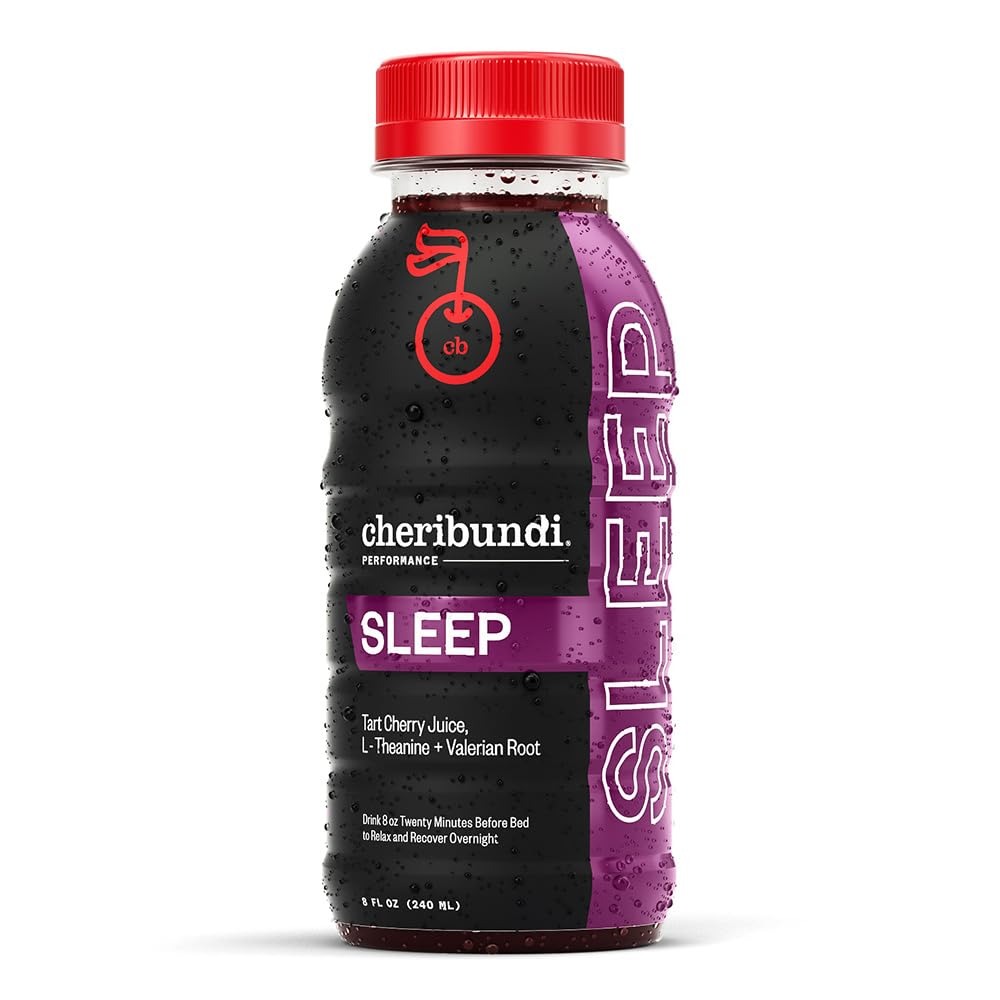
Item Name: Cheribundi SLEEP Tart Cherry Juice - Tart Cherry Juice Formulated for Deeper Sleep - Pro Athlete Workout Recovery - Fight Inflammation and Support Muscle Recovery - Post Workout Recovery Drinks for Runners, Cyclists and Athletes -8 Fl Oz (Pack of 24)
Bullet Point 1: SLEEP & NIGHTTIME RECOVERY: Our Cheribundi Sleep blend is a tart cherry juice made from the juice of 40 tart cherries per 8oz serving. With added L-theanine and valerian root, this tart cherry juice has no added sugar and helps you relax, sleep deeper, and recover overnight. It’s non-GMO, not from concentrate, supporting nighttime recovery and muscle repair while you rest.
Bullet Point 2: PROMOTES RESTORATIVE SLEEP: Tart cherries are superfruits that naturally contain melatonin, which supports better sleep excellence. Our Cheribundi Tart Cherry Juice helps you fall asleep faster and enjoy deeper rest. This non-habit forming sleep aid enhances muscle recovery and performance, while ensuring you wake up refreshed.
Bullet Point 3: FASTER MUSCLE RECOVERY: Our tart cherry juice recovery formula enhances endurance, promotes quicker healing for better performance, and helps your body absorb nutrients to minimize soreness. With daily consumption, it provides cumulative benefits by continuously reducing muscle discomfort, supporting long-term recovery, and improving overall athletic performance.
Bullet Point 4: BOOST PERFORMANCE & HEALTH: Rich in antioxidants and phytonutrients, our formula supports joints, and muscles, making Cheribundi tart cherry juice the go-to recovery drink for athletes.
Bullet Point 5: TRUSTED BY PROFESSIONAL ATHLETES: Utilized by dietitians and over 500+ professional and college sports teams, Cheribundi is the top recovery drink for athletes, runners, cyclists, and fitness lovers. It supports muscle health, eases soreness, and keeps you at peak performance with tart cherry juice.
Value: 192.0
Unit: Fl Oz

Price: 37